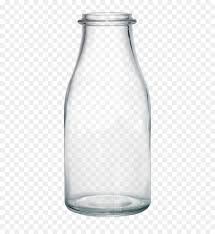
Waste category: glass